Åke Stenborg

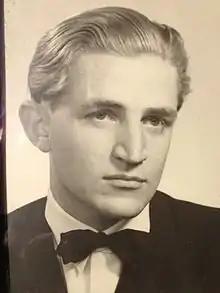

Åke Stenborg (27 February 1926 – 4 April 2010) was a Swedish chess player, Swedish Chess Championship winner (1956).